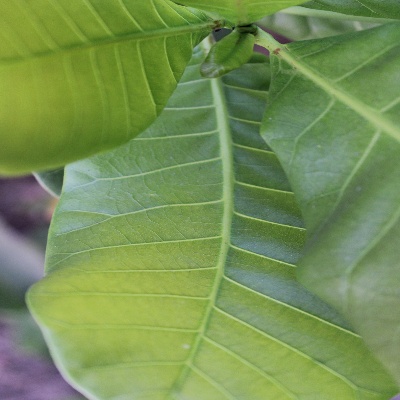
Crop: Cashew
Condition: healthy